H. K. Lewis & Co. Ltd.

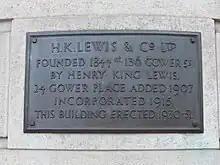
Henry King Lewis plaque at 136 Gower Street

H. K. Lewis & Co. Ltd. was founded in 1844 by Henry King Lewis (born 10 February 1823 in Margate, died 30 January 1898 in Hastings) at 15 Gower Street as a small bookselling and stationery business. In the 1871 census he had expanded his business and become a publisher. The firm was incorporated in 1915.